Odontotyrannos

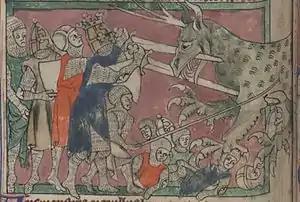
The Macedonians attacked by the "dent-tyrant" or Odontotyrrannus.

Odontotyrannos, also odontotyrannus or dentityrannus ("tooth-tyrant") is a mythical three-horned beast said to have attacked Alexander the Great and his men at their camp in India, according to the apocryphal "Letter from Alexander to Aristotle" and other medieval romantic retellings of Alexandrian legend.